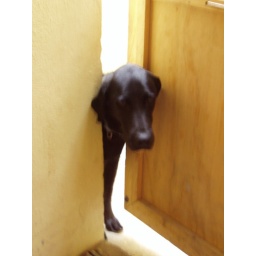
this dog wanted in the house so he opened the door and stuck his head in and looked pitiful. :)